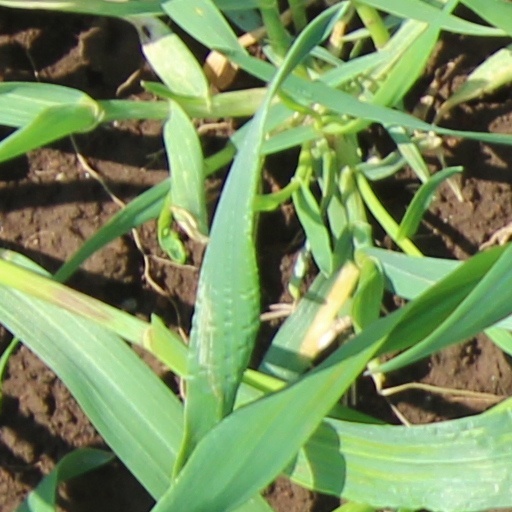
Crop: wheat